Yevgeniy Migunov

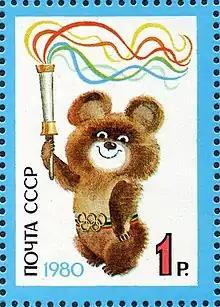
Misha holding a torch on a stamp

After Migunov left animation, he focused on art and illustrations. He produced filmstrips for the Diafilm studio, drew cartoons and caricatures for the "Krokodil" satirical magazine, as well as children's magazines "Murzilka", "Merry Pictures", "Pioneer" and newspapers such as "Vechernyaya Moskva", "Pravda" and "Literaturnaya Gazeta".